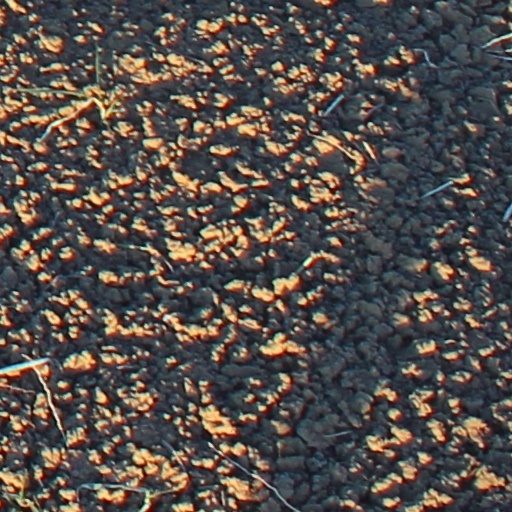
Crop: wheat